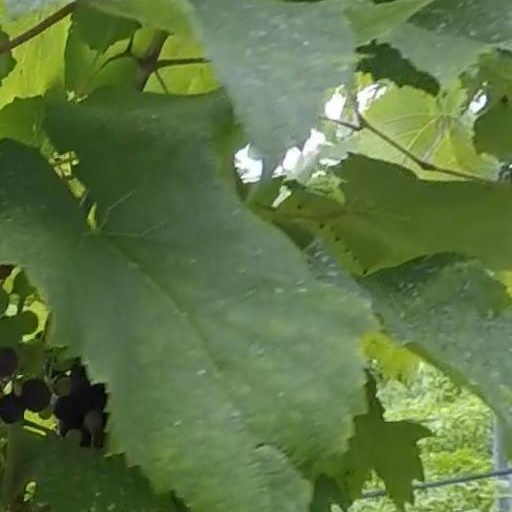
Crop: grape